Fishers of men

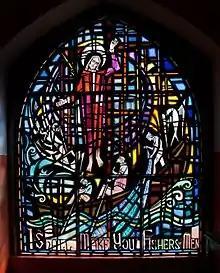
"I Shall Make You Fishers of Men"; a stained glass window at Kilmore Quay, Ireland

"Fishers of men" ('fishermen of men', from , 'seaman, fisherman', and , 'man, human being, woman') is a phrase used in the gospels to describe the mandate given by Jesus to his first disciples. Two brother fishermen, Simon called Peter and Andrew, were casting a net into the Sea of Galilee. As he commenced his preaching ministry, Jesus called them to follow him and told them that in doing so they were to become "fishers of men". The phrase is mentioned in and Mark 1:17. Matthew's version states: